Gerana

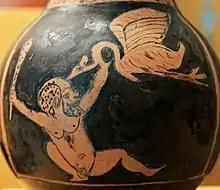
A Pygmy fights a crane, Attic red-figure "chous", ca. 430–420 BC, National Archaeological Museum of Spain.

Gerana, sometimes also called Oenoe, is a queen of the Pygmy folk in Greek mythology, who incurred the wrath of the goddess Hera and was subsequently turned into a bird bearing her name, the crane. This aetiological tale explains the ancient rivalry between the Pygmies and the cranes, and also serves as a cautionary tale against the people who hubristically claimed to be better than even the gods themselves. Gerana's story bears some resemblance to that of Lamia, who was also a beautiful woman cursed by Hera and transformed into something unappealing.